Talking to the Dead (TV series)

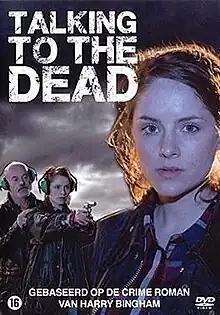

Talking to the Dead is a two-part British television crime drama, written by Gwyneth Hughes and directed by China Moo-Young, that first broadcast on Sky Living on 15 October 2013. The series, which stars Sophie Rundle and Russell Tovey in the principal roles, follows Fiona Griffiths (Rundle), a detective constable with the Cardiff Major Crimes Squad, who tries to solve the murders of a prostitute and her daughter, while dealing with the effects of Cotard's syndrome, which has left her with a deep and peculiar empathy for the dead.